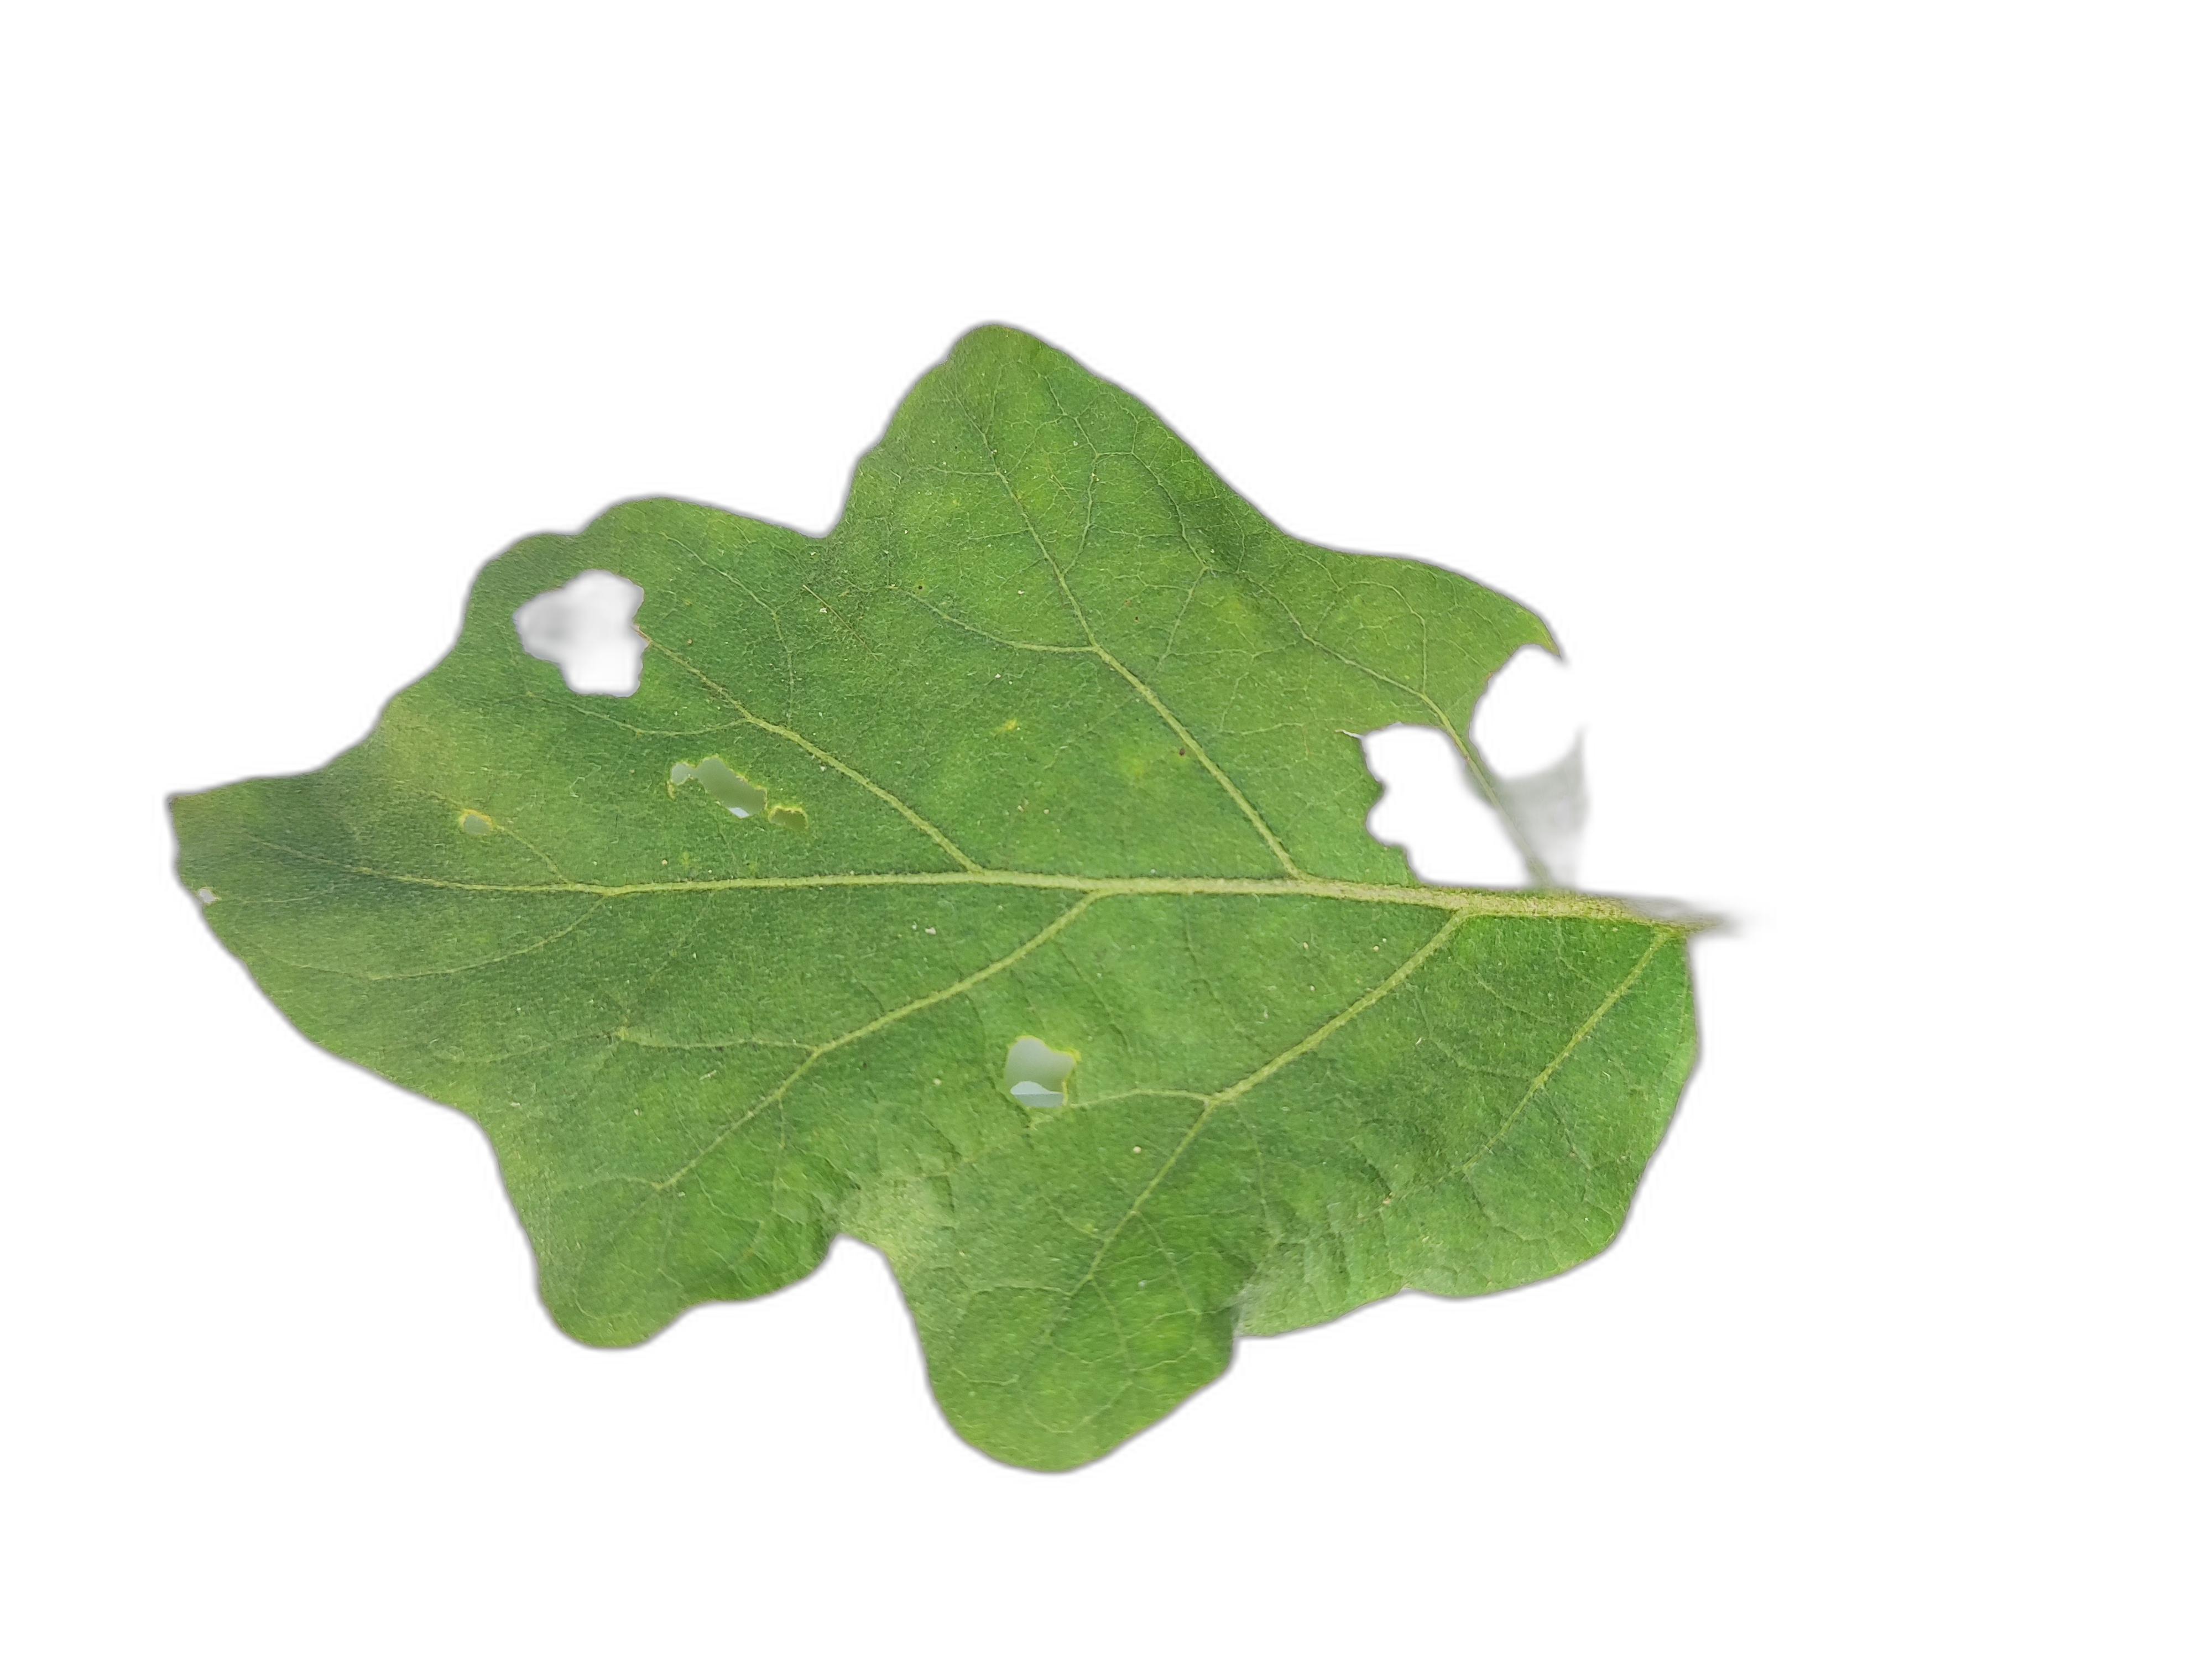
Label: Insect Pest Disease